Manchester Baby

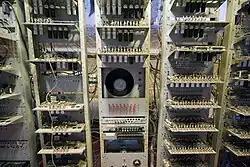
The output CRT is immediately above the input device, flanked by the monitor and control electronics.

Although Newman played no engineering role in the development of the Baby, or any of the subsequent Manchester computers, he was generally supportive and enthusiastic about the project, and arranged for the acquisition of war-surplus supplies for its construction, including GPO metal racks and "...the material of two complete Colossi" from Bletchley. The construction of the Manchester Baby began in December 1947, when the CRT memory produced static pictures. The group needed to check that they could be changed and properly recorded at electronic speeds. Racks and Colossi parts were modified and assembled into chassis by Norman Stanley Hammond and others.